Nikitsky Monastery

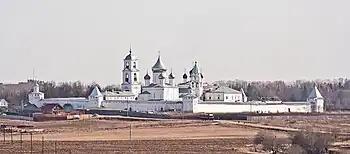
The white-walled monastery overlooking Lake Pleshcheyevo

The Nikitsky Monastery (Никитский монастырь) is a walled Orthodox monastery founded in the 12th century by